Henri Ternaux-Compans

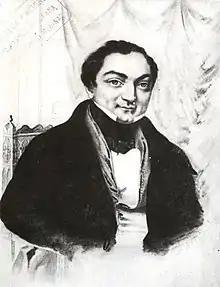

After finishing his studies in Paris, he entered the diplomatic service and was secretary of the embassies at Madrid and Lisbon, and chargé d'affaires in Brazil, but resigned, and devoted several years to travel through Spain and South America, doing research in the state libraries. Toward the close of Louis Philippe's reign he was elected a deputy, but he soon returned to his studies.